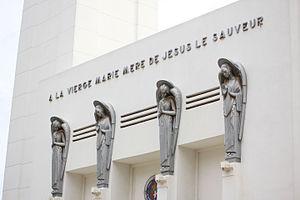
Photo: Lamine Niang Caryatid Angels sculpted by the French artist Anna Quinquand in 1936 for Dakar's Our Lady of Victories Cathedral